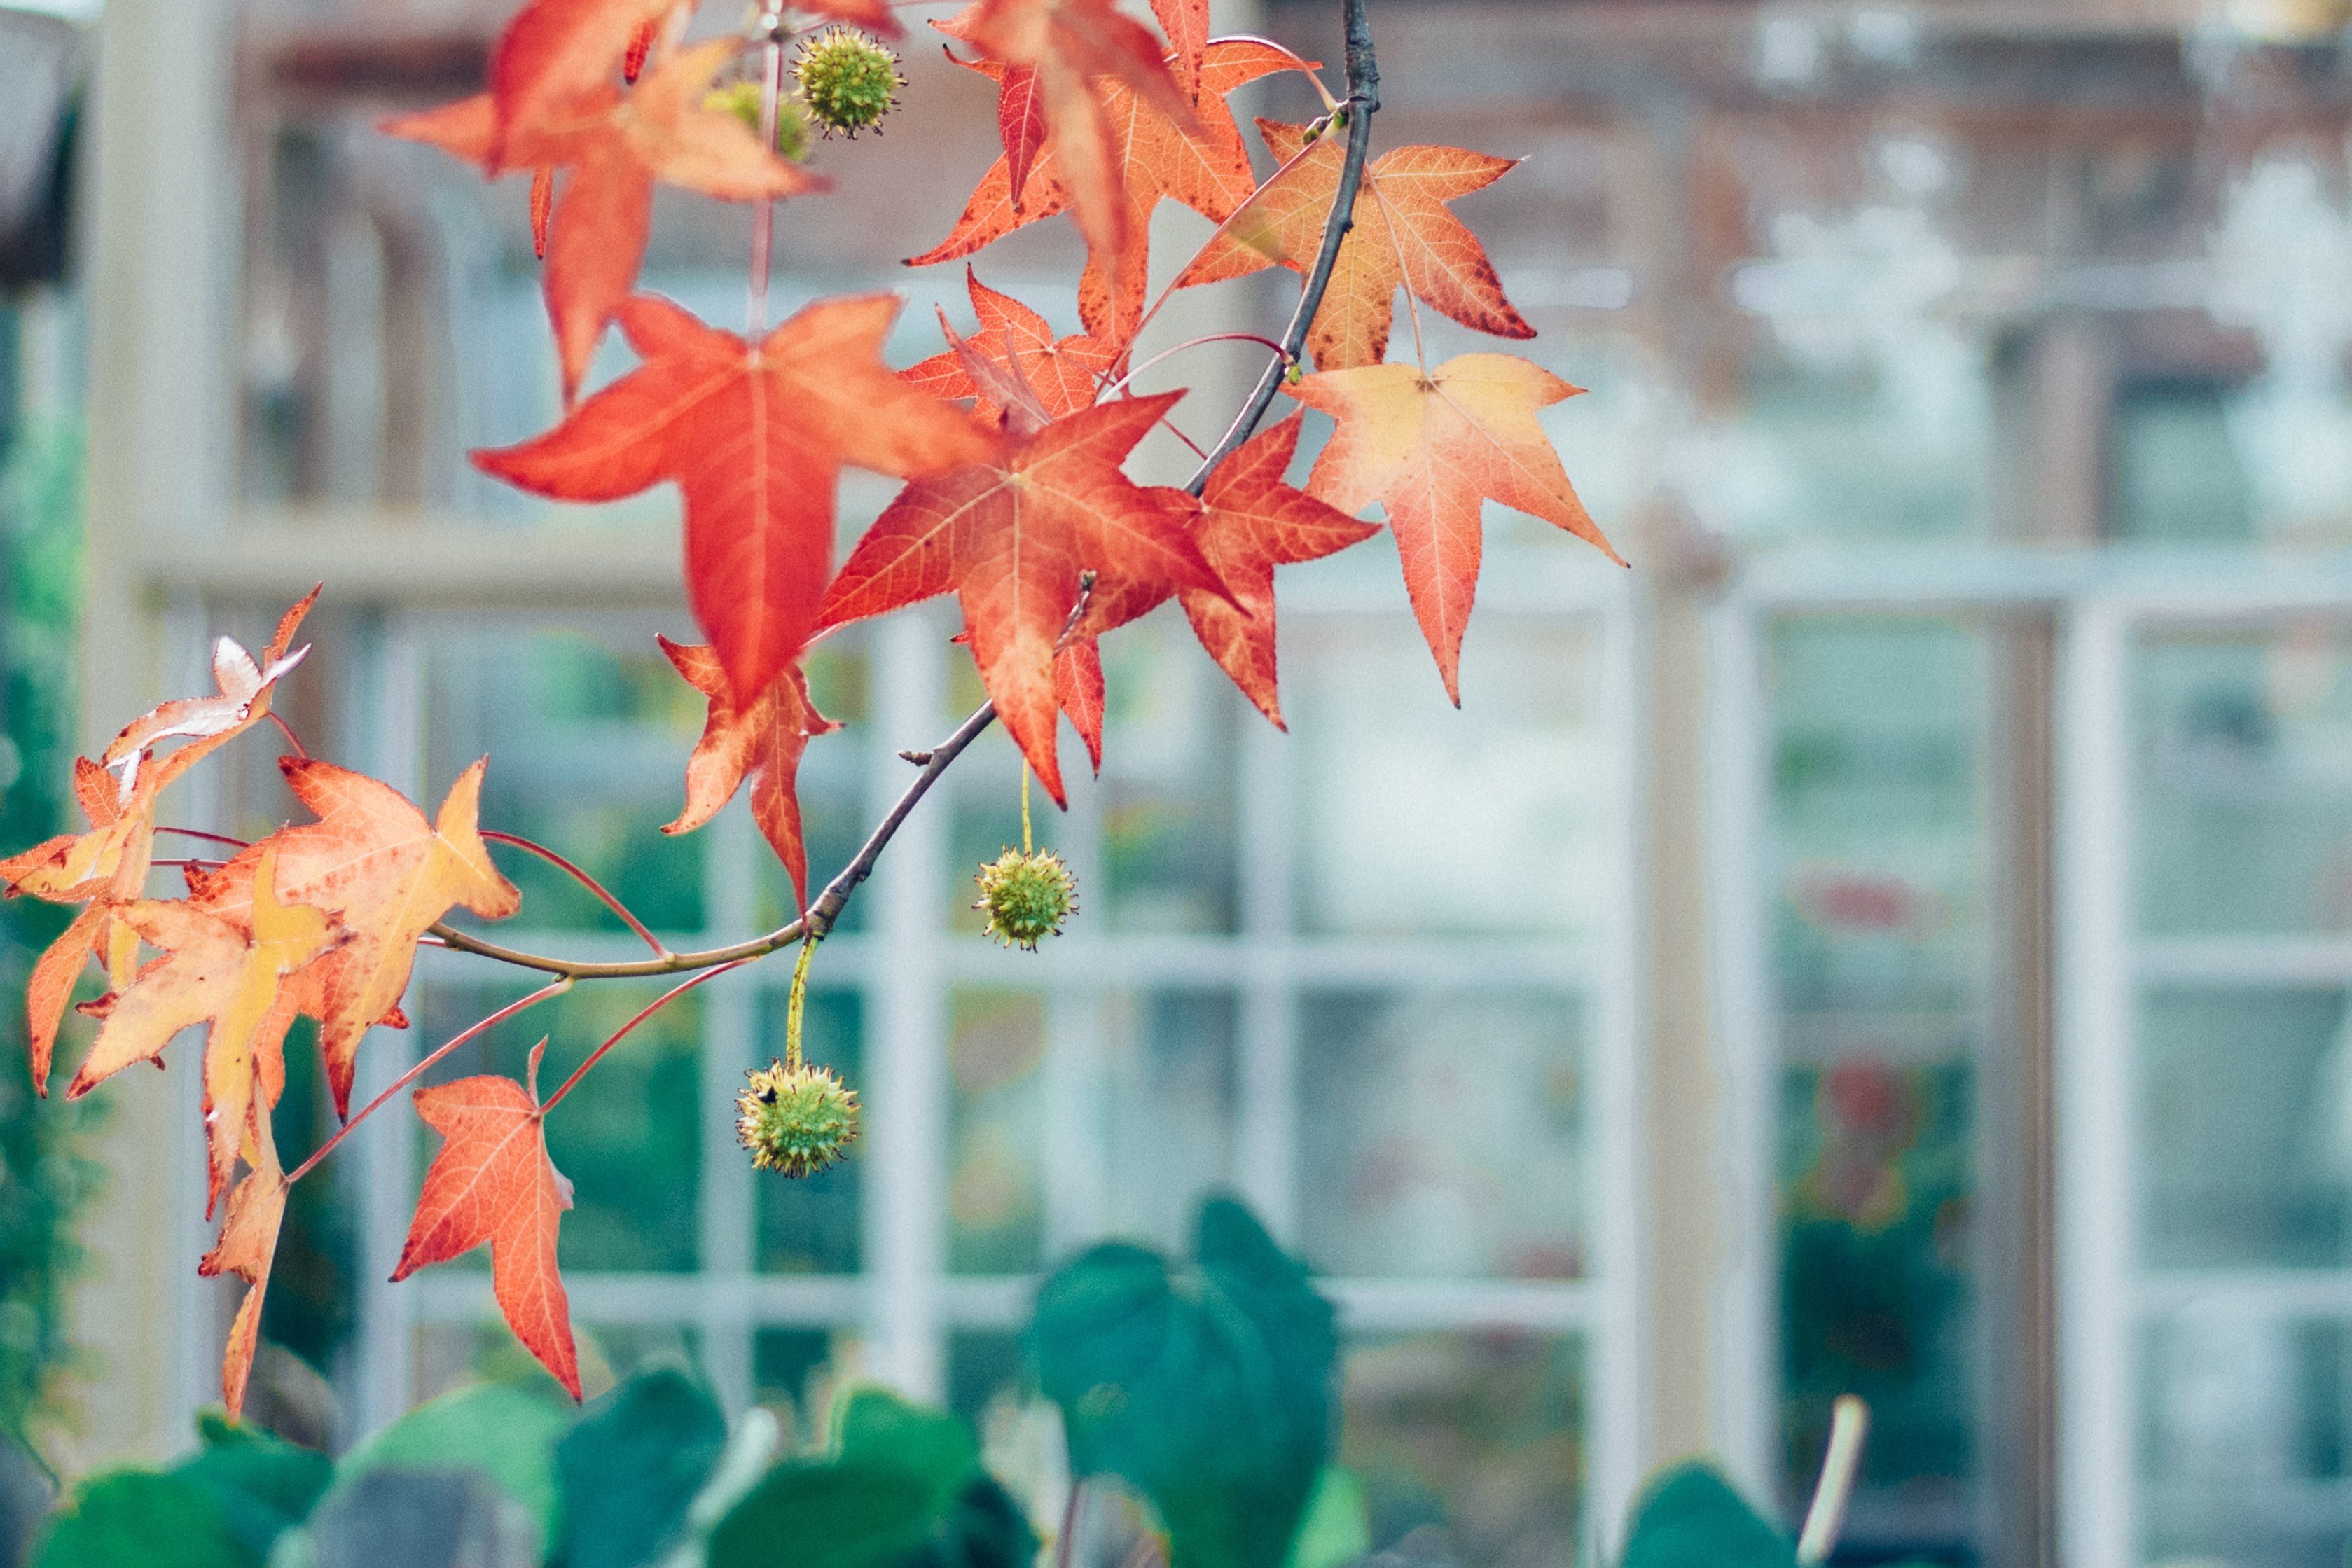
tree, plant, leaf, flower, spring, red, color, autumn, flora, season, flowering plant, land plant